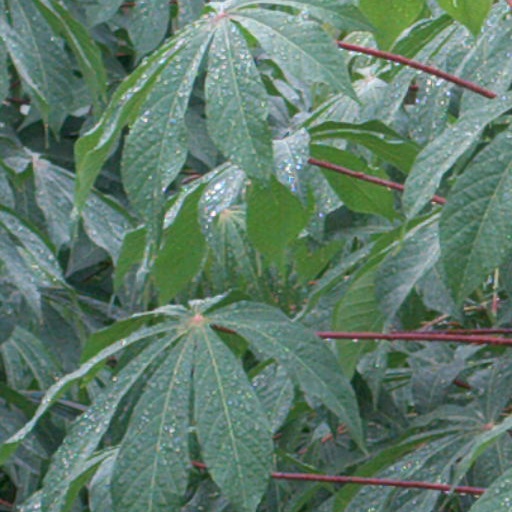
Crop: cassava